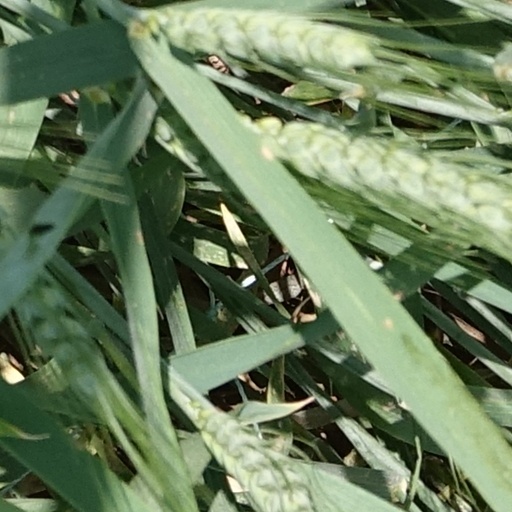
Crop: wheat